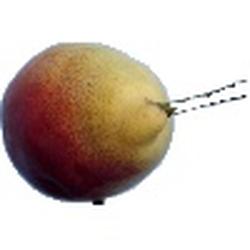
Label: Pear